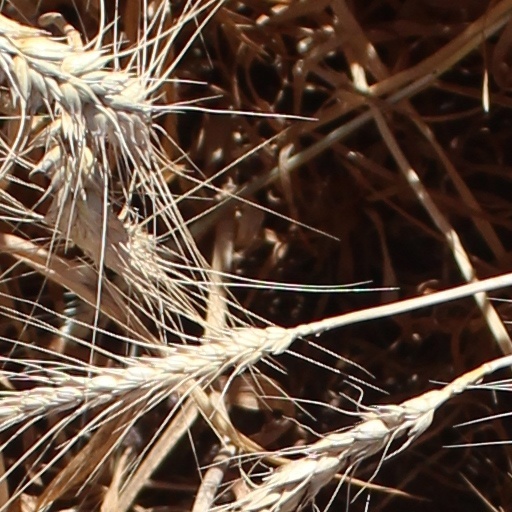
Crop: wheat